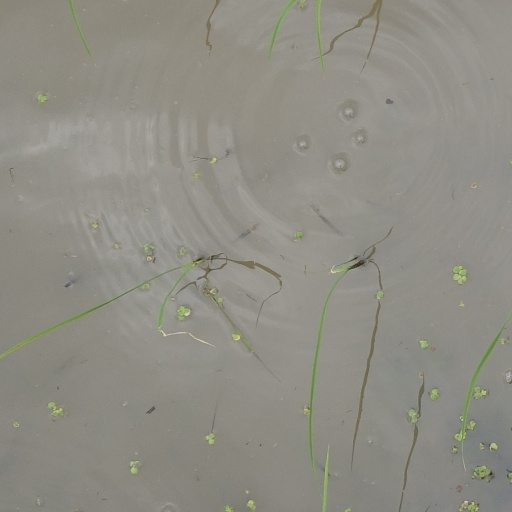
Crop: rice